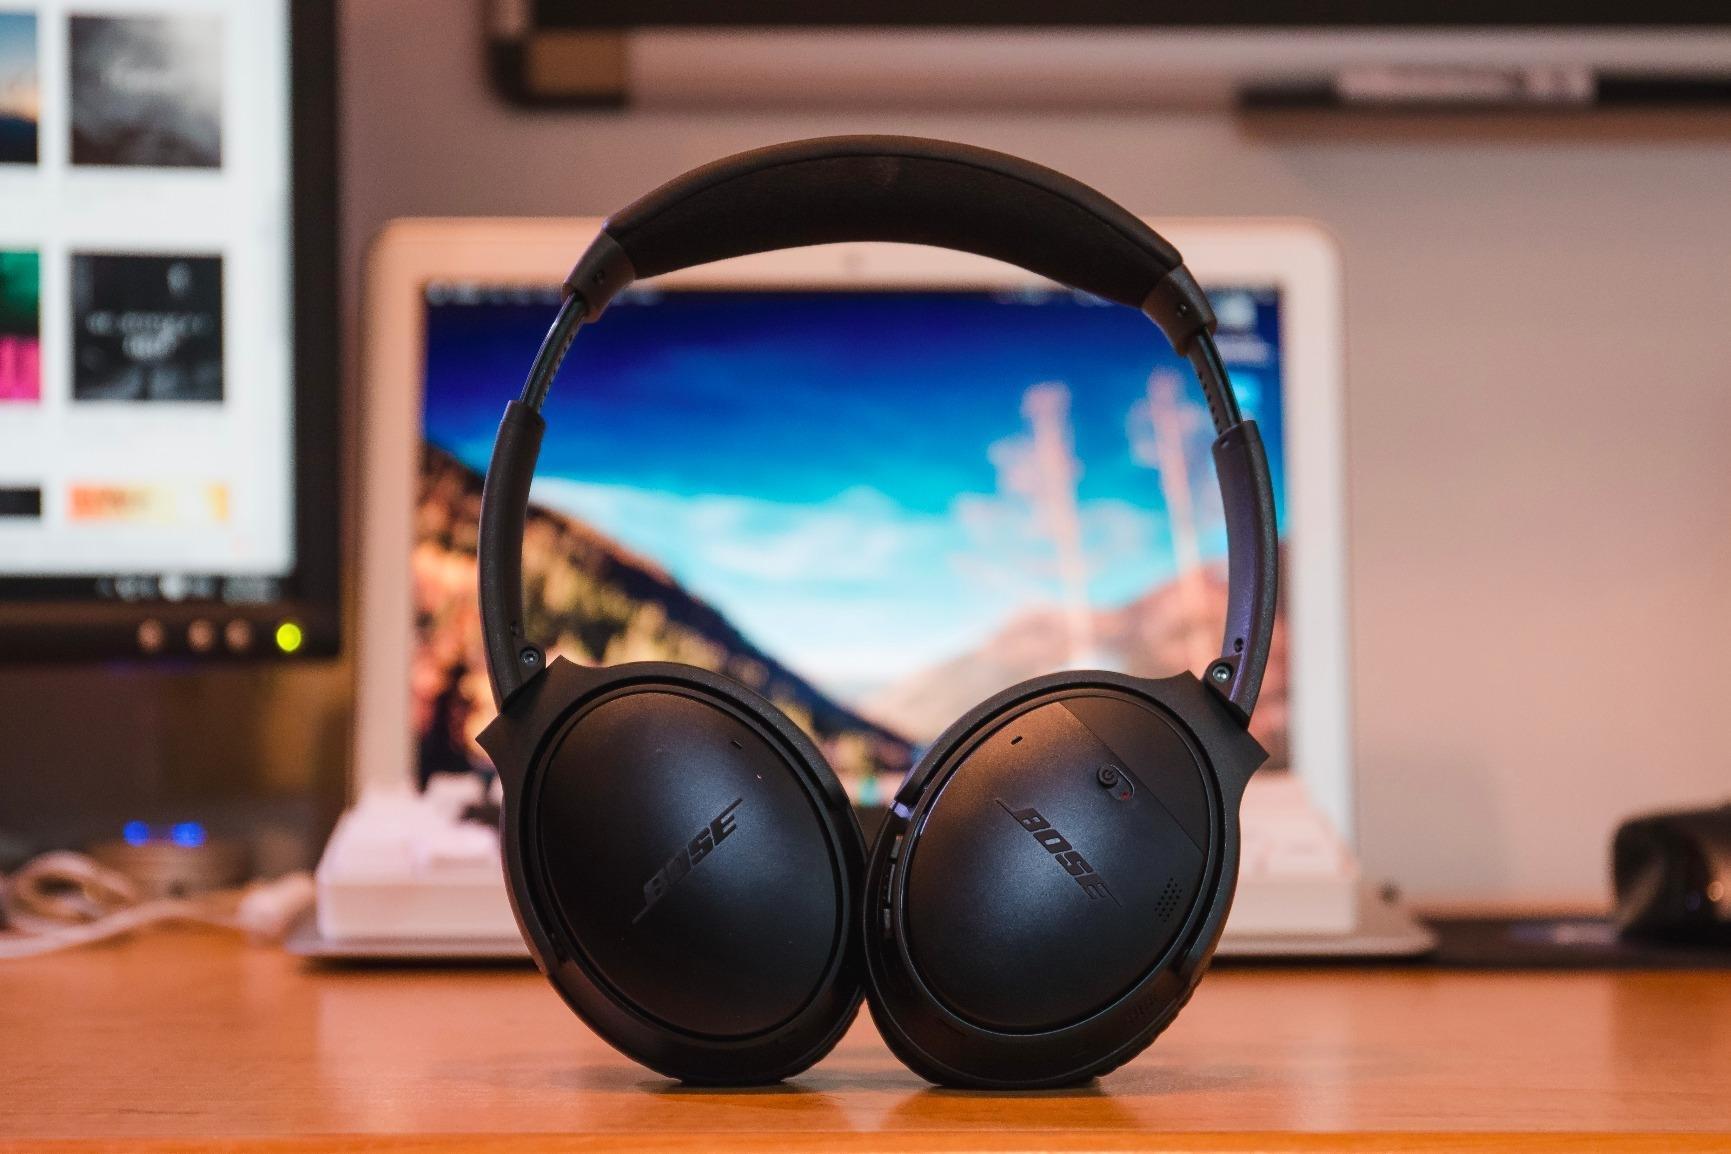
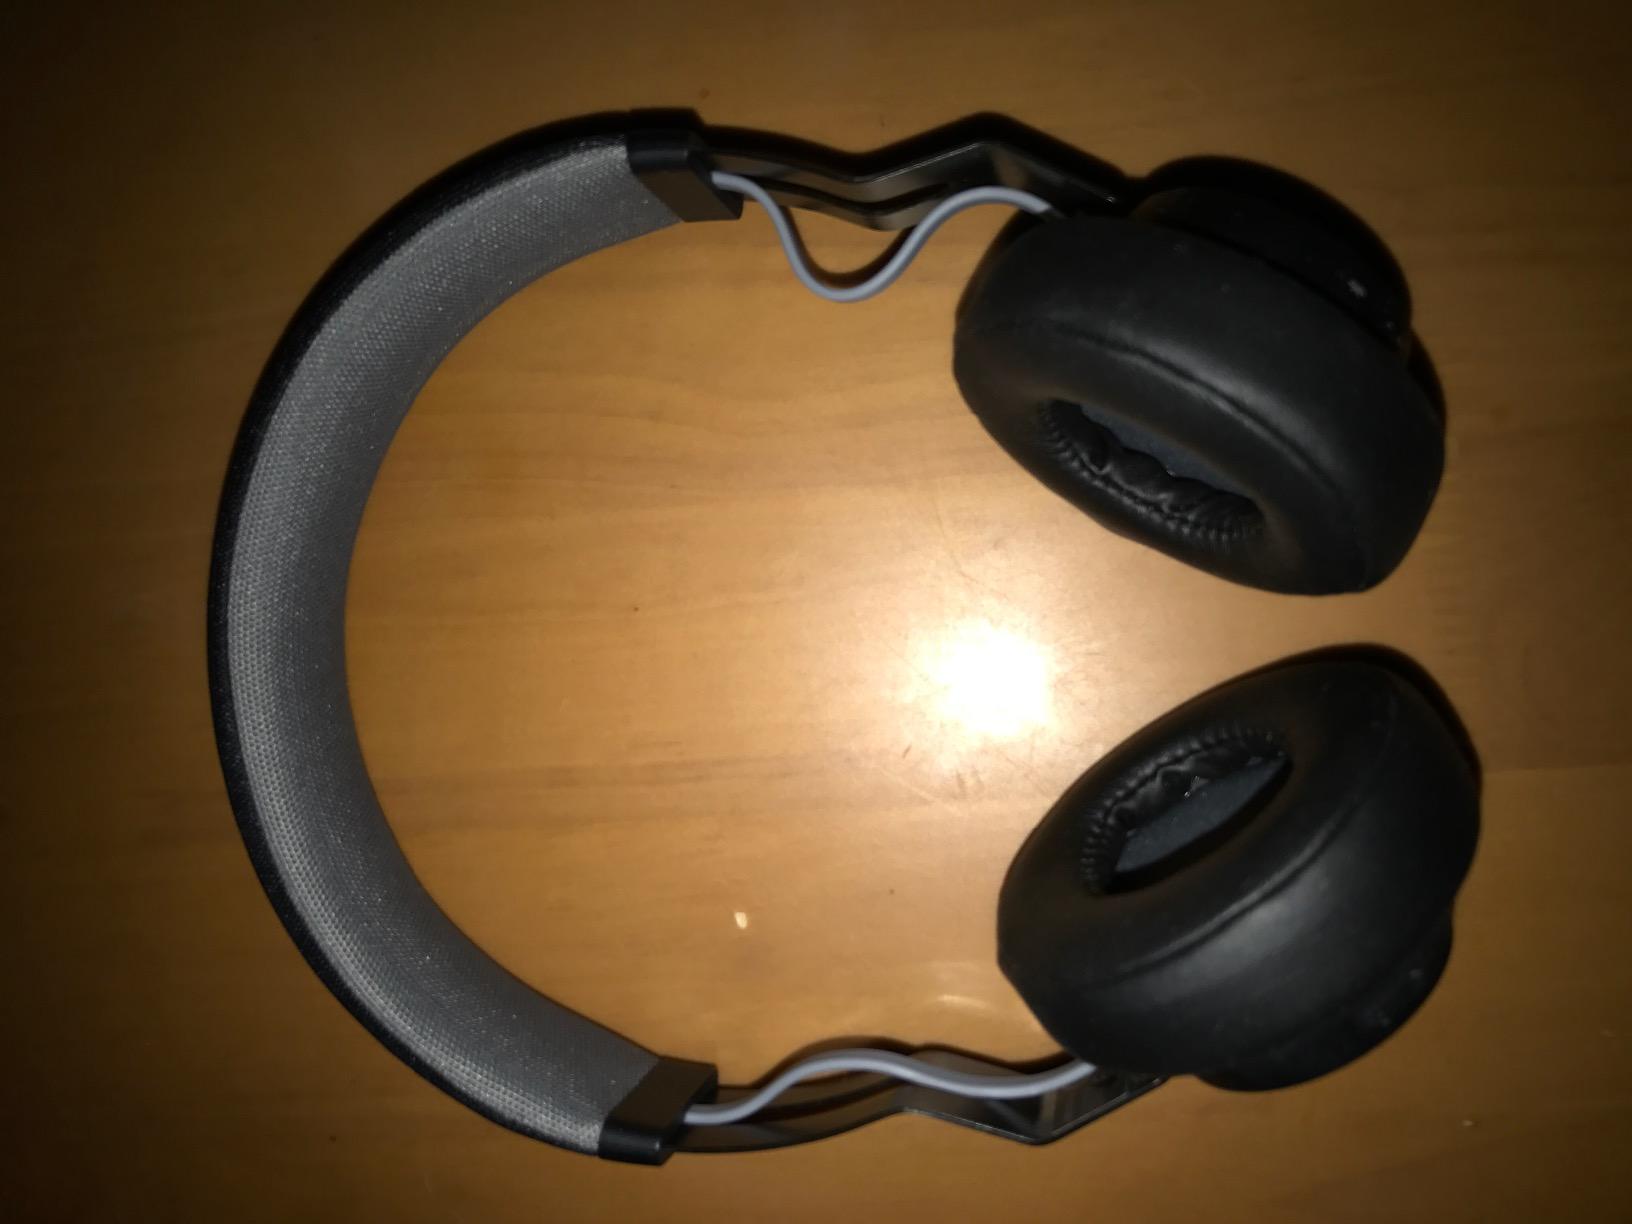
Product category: headphones
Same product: no